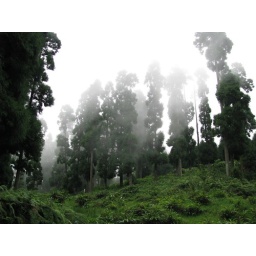
Cryptomaria Japanica trees covered by cloud